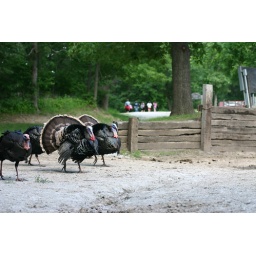
Campers hike in the distance as some turkeys cross the road